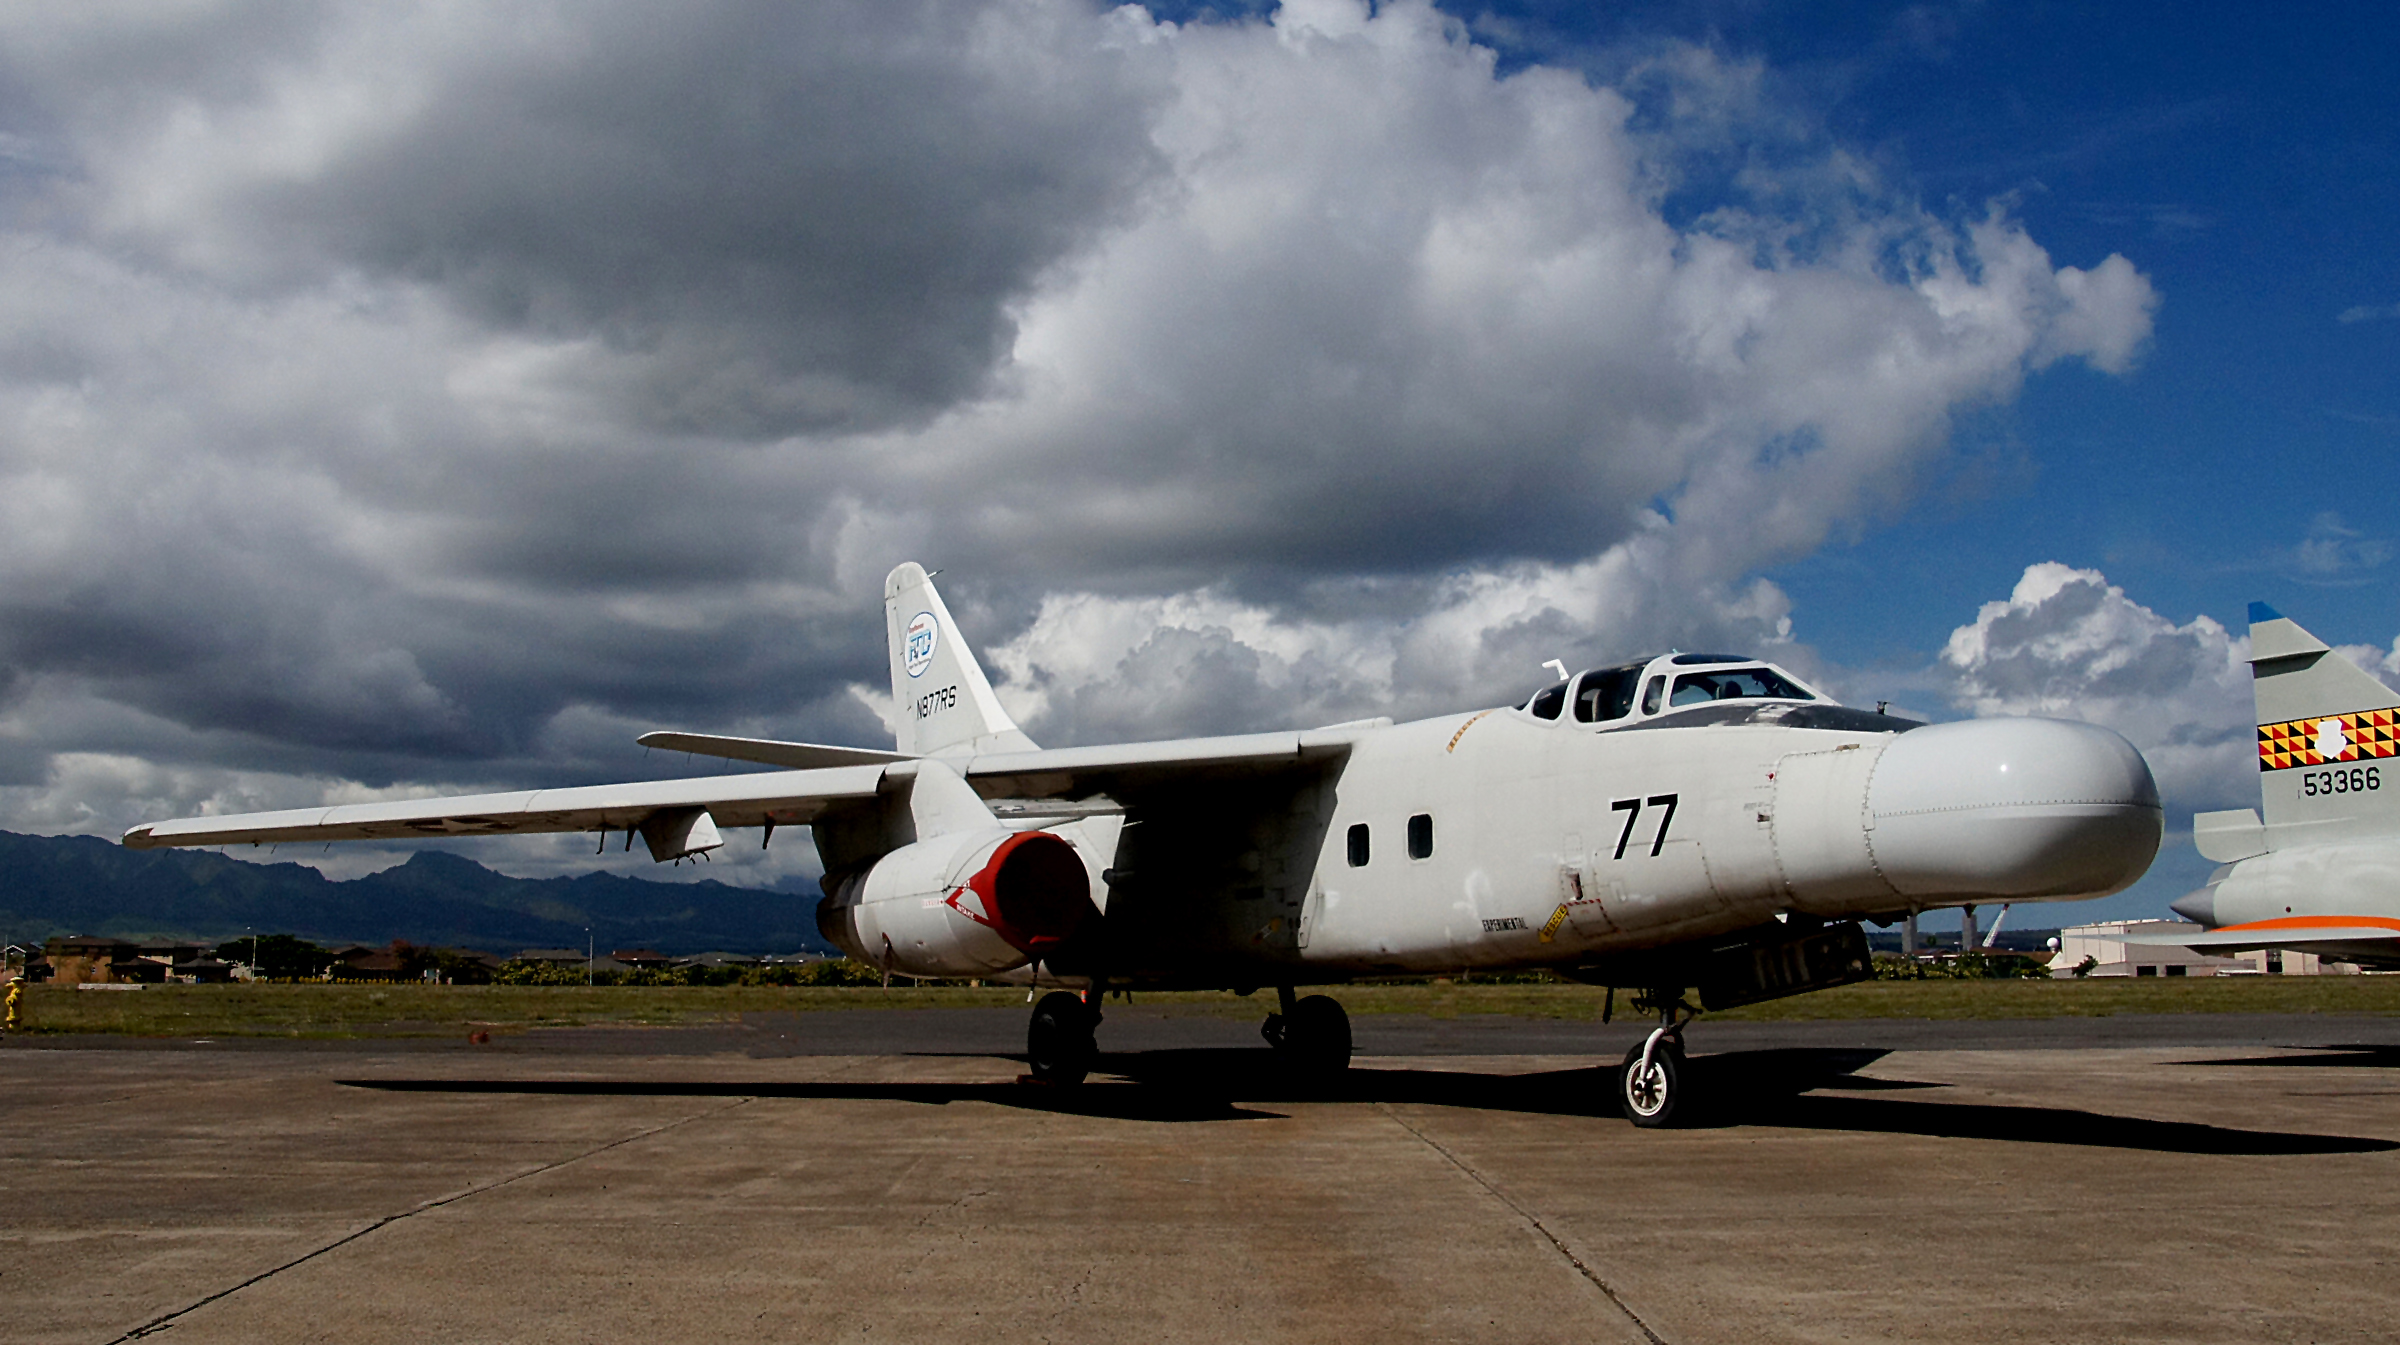
airplane, aircraft, vehicle, airline, aviation, hawaii, airliner, bomber, oahu, sonydslra580, pacificavationmuseum, pearlharbour, airpower, tamron18270mmpzd, aircraftdisplays, sightseeinghonolulu, air force, jet aircraft, military aircraft, atmosphere of earth, aerospace engineering, aircraft engine